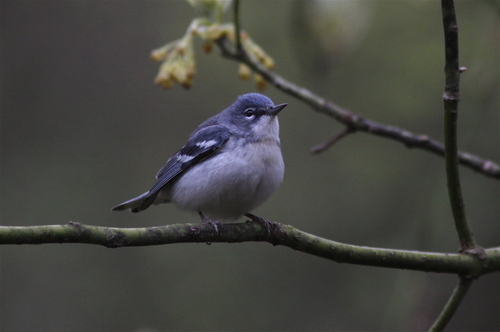
this is a bird with a white belly and grey wings with a grey head.
bird has blue body feathers, blue breast feather, and black beakthe small plump bird has a white chest and a blue crown with black and white winglets.
this small blue bird had a bulbous belly and black beak.
this bird is white and black in color with a sharp small beak, and black eye rings.
a small blue bird, with a light colored chest, and a black wingbar.
this is a blue bird that is plump and had a light gray throat, breast, belly and abdomen and a small pointed beakthe bird has very full, round breast and belly of a pale blue color, with a pointed beak.
this tiny bird has a black bill and white breast with a grey crown.
this bird has wings that are blue and has a white belly
Species: Cerulean Warbler